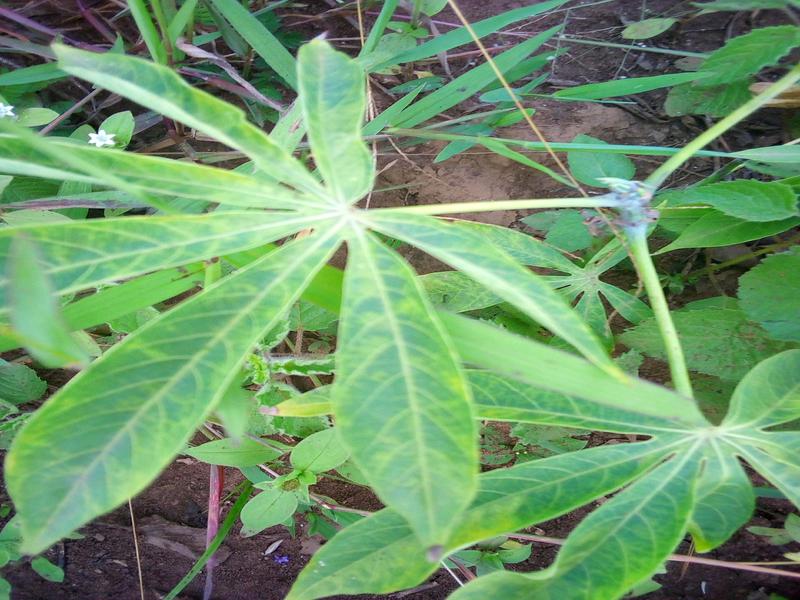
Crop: cassava
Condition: brown_streak_disease